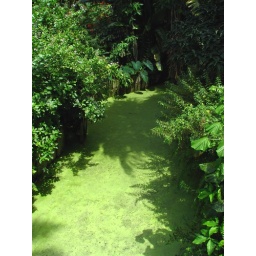
The green in the middle is algae covered water